Willy Caballero

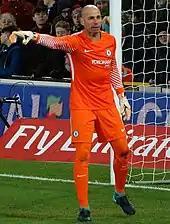
Caballero playing for Chelsea in 2018

On 1 July 2017, Caballero signed for title holders Chelsea on a free transfer. He made his competitive debut on 20 September, in a 5–1 home win against Nottingham Forest for the League Cup.